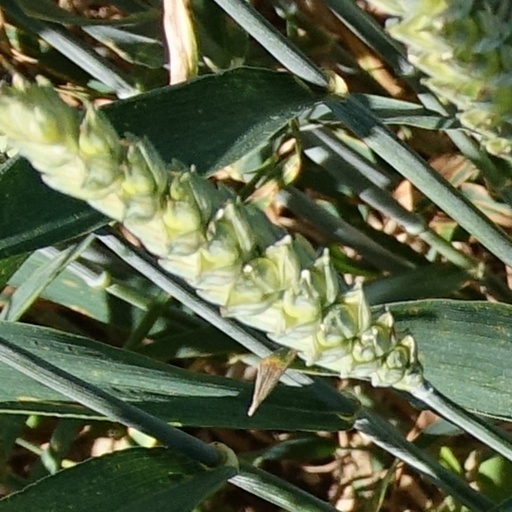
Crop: wheat